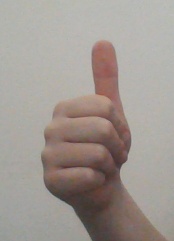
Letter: aleff